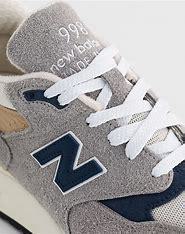
Brand: New
Model: Balance 998